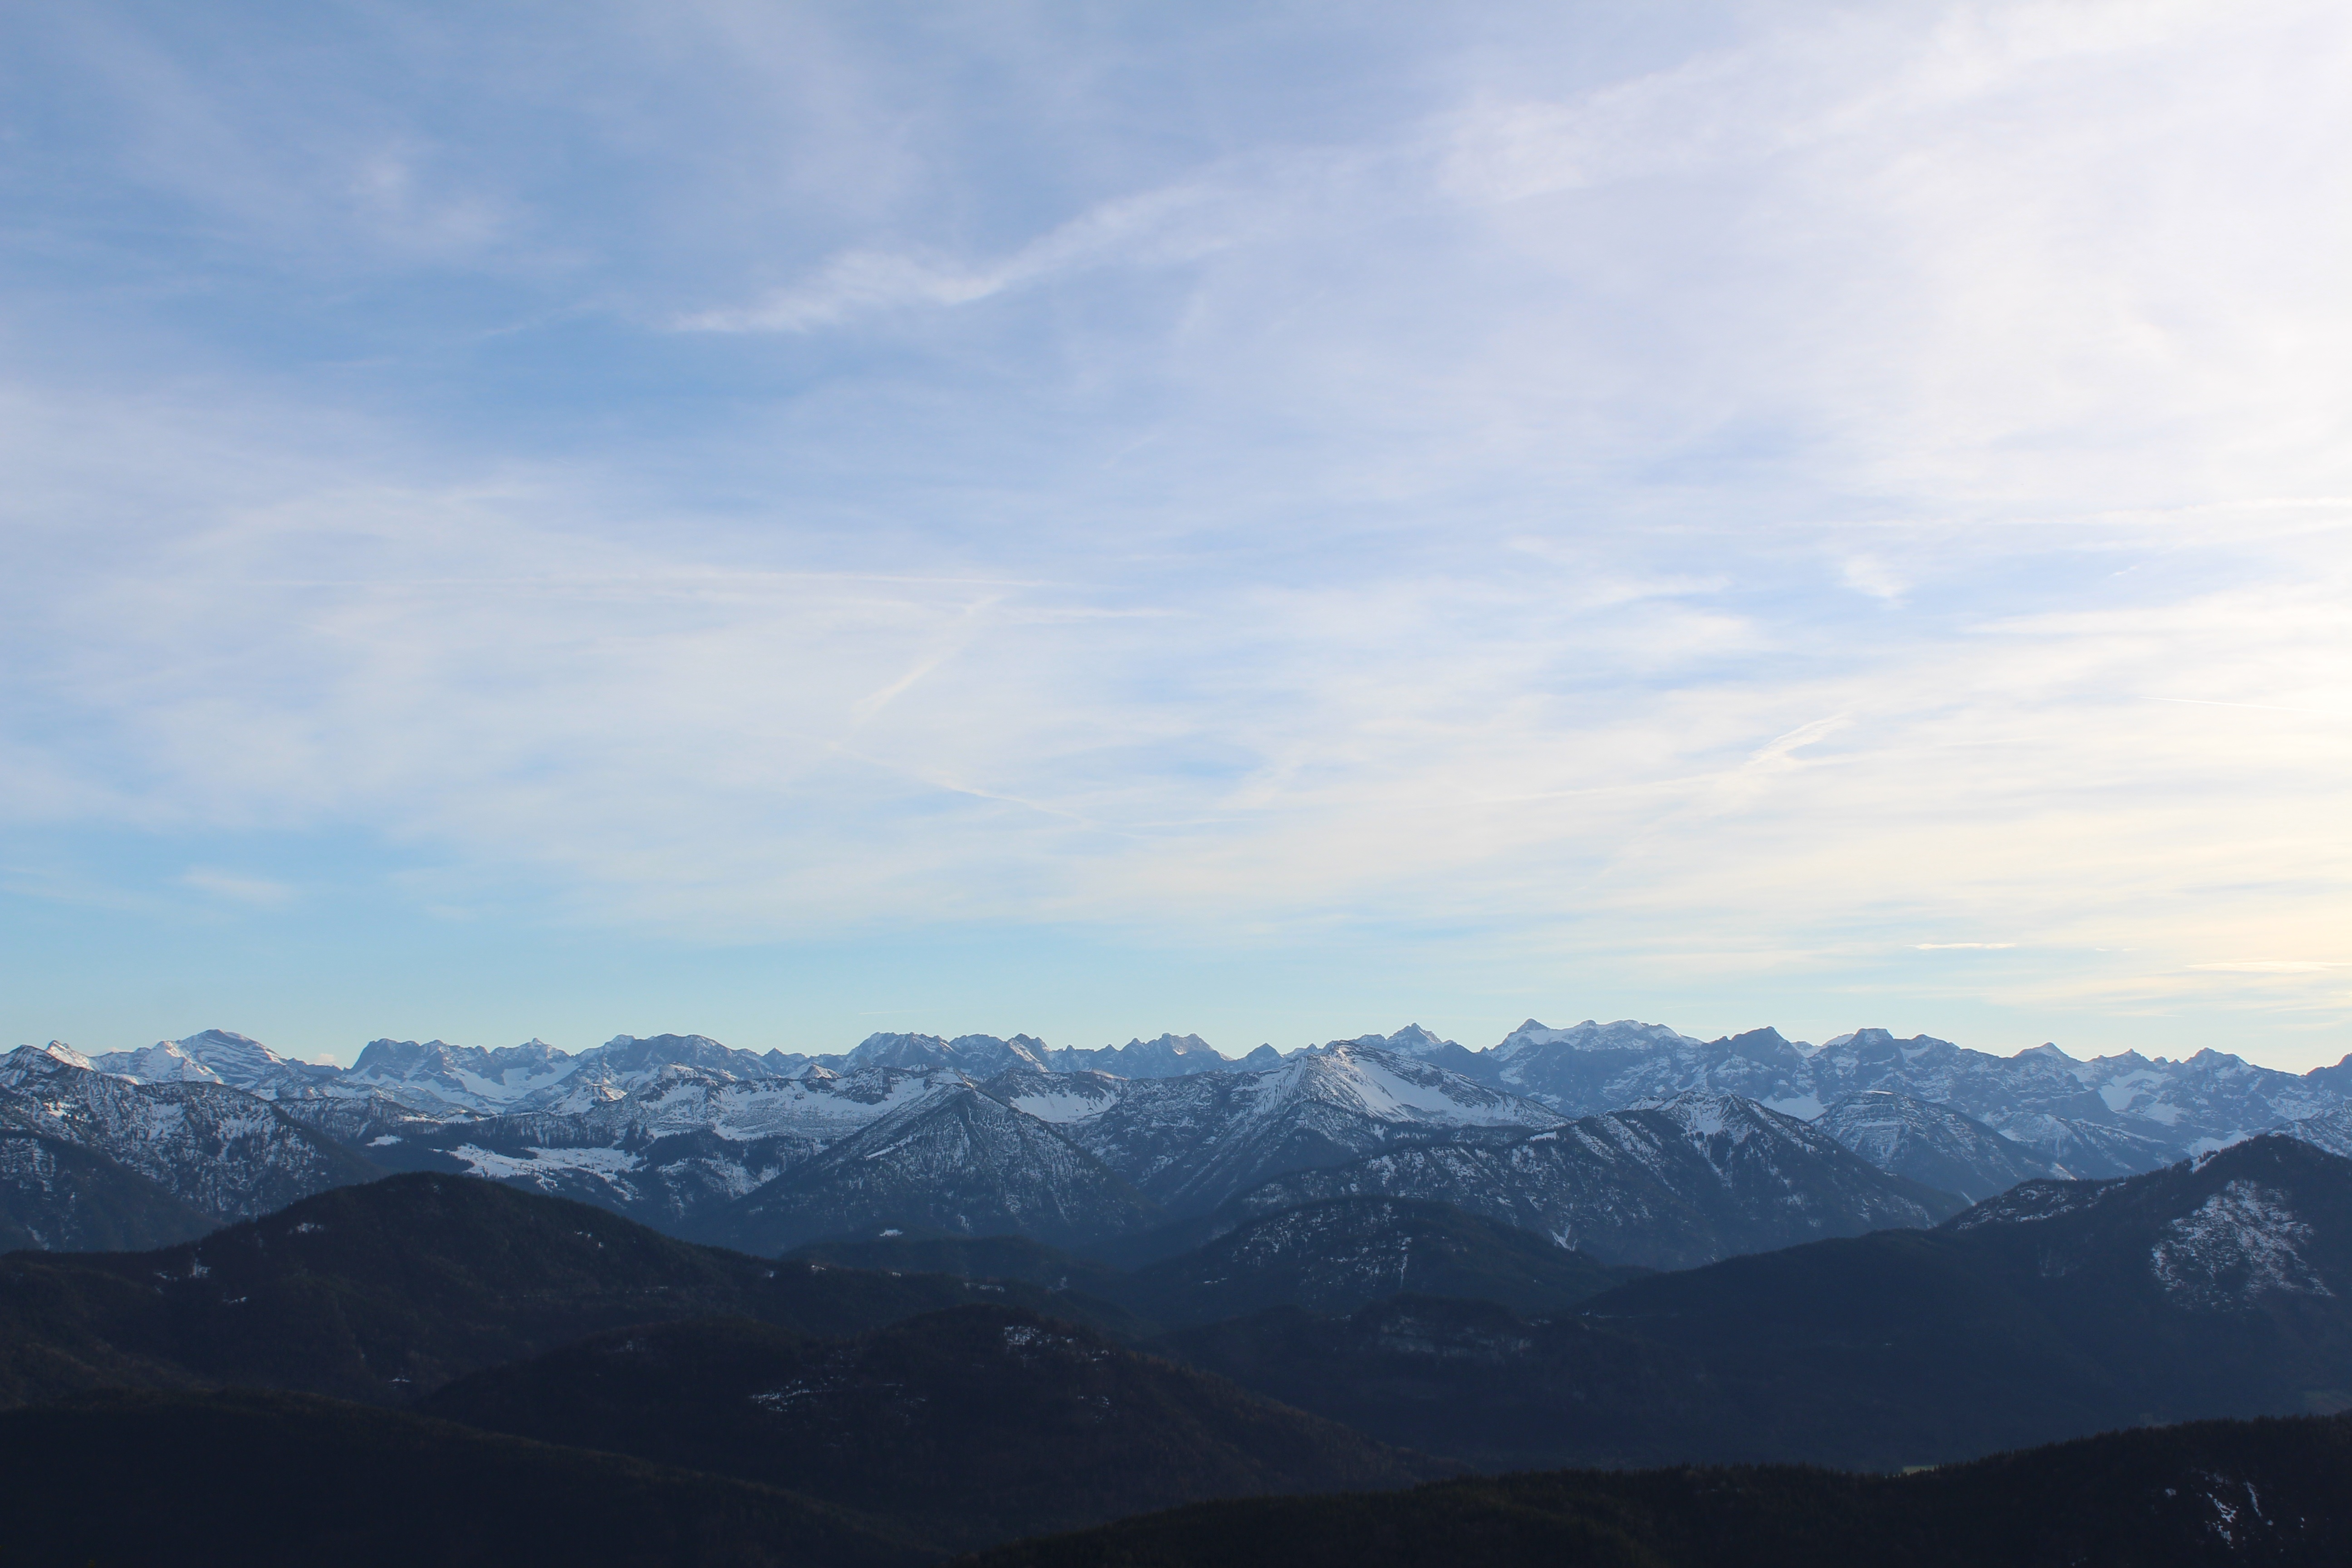
landscape, nature, horizon, wilderness, mountain, snow, winter, cloud, sky, morning, hill, dawn, valley, mountain range, panorama, snowy, alpine, ridge, summit, clouds, mountains, alps, outlook, plateau, wintry, foothills of the, landform, geographical feature, atmospheric phenomenon, mountainous landforms, lenggries, brauneck